Doug McCombs

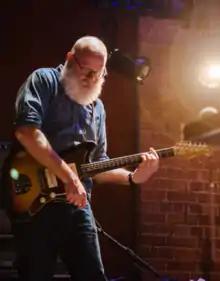
Douglas McCombs with Tortoise in London, February 2016

Douglas McCombs is an American musician who plays bass and guitar with the instrumental rock band Tortoise and leads the instrumental band Brokeback. He is also the longtime bassist for the rock band Eleventh Dream Day. In 1997, he formed Pullman with Bundy K. Brown, Chris Brokaw, and Curtis Harvey, with whom he released two albums. In May 2018, McCombs replaced Eric Claridge as the touring bassist with Chicago jazz-pop outfit The Sea and Cake.